Mirandese language

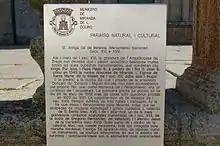
Public sign with the history of the Cathedral of Miranda do Douro, written in Mirandese.

Mirandese is an Asturleonese language or variety that is sparsely spoken in a small area of northeastern Portugal in eastern Tierra de Miranda, a district comprising the municipalities of Miranda de l Douro, Mogadouro and Bumioso. It is extinct in Mogadouro and present in Bumioso only in some eastern villages, like Angueira. On 29 January 1999 the Assembly of the Republic passed Law 7/99, granting Mirandese official recognition alongside Portuguese for local matters. In 2001, Mirandese was officially recognised by the European Bureau for Lesser-Used Languages, which aims to promote the survival of the least-spoken European languages.